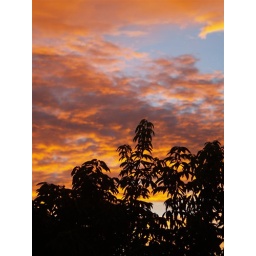
P4235138 silhouette of tree against the evening sky